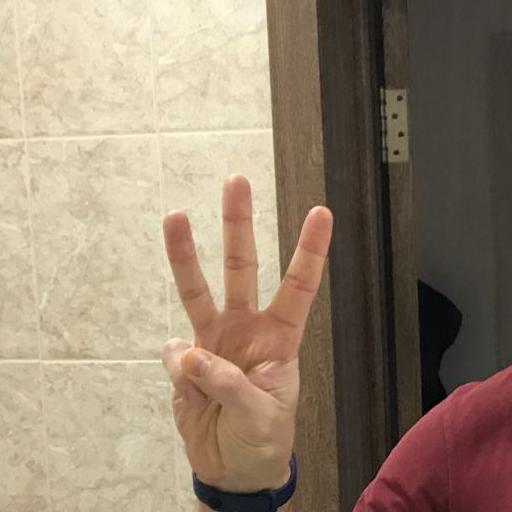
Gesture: three